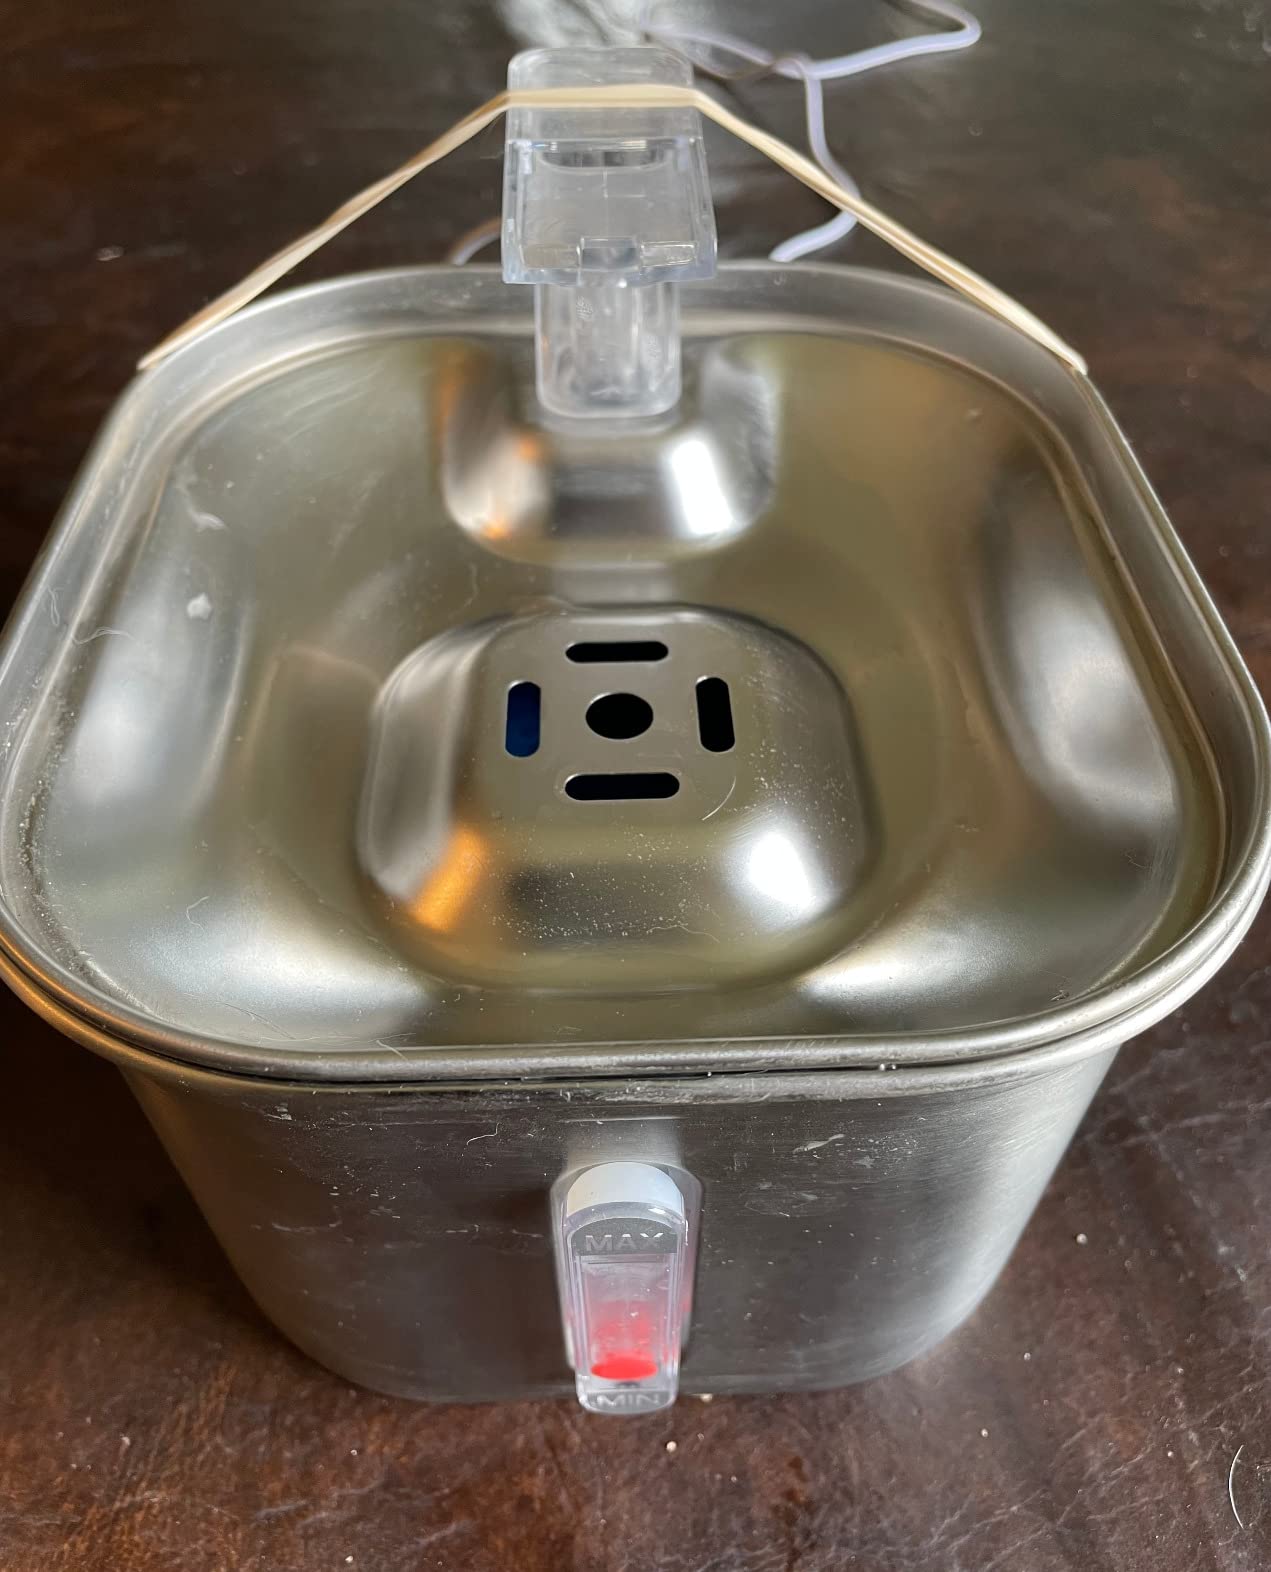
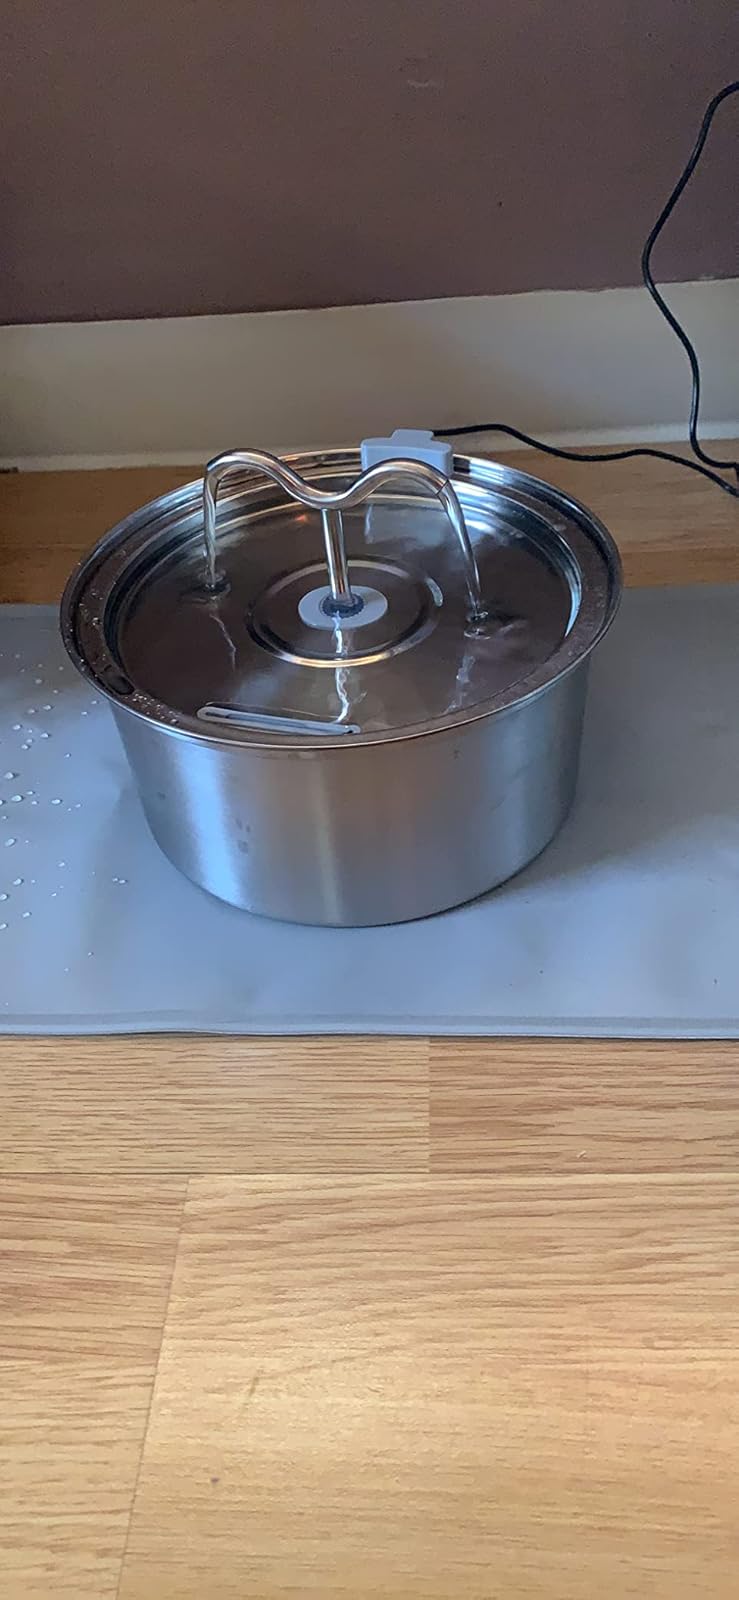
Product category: items_bowl
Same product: no